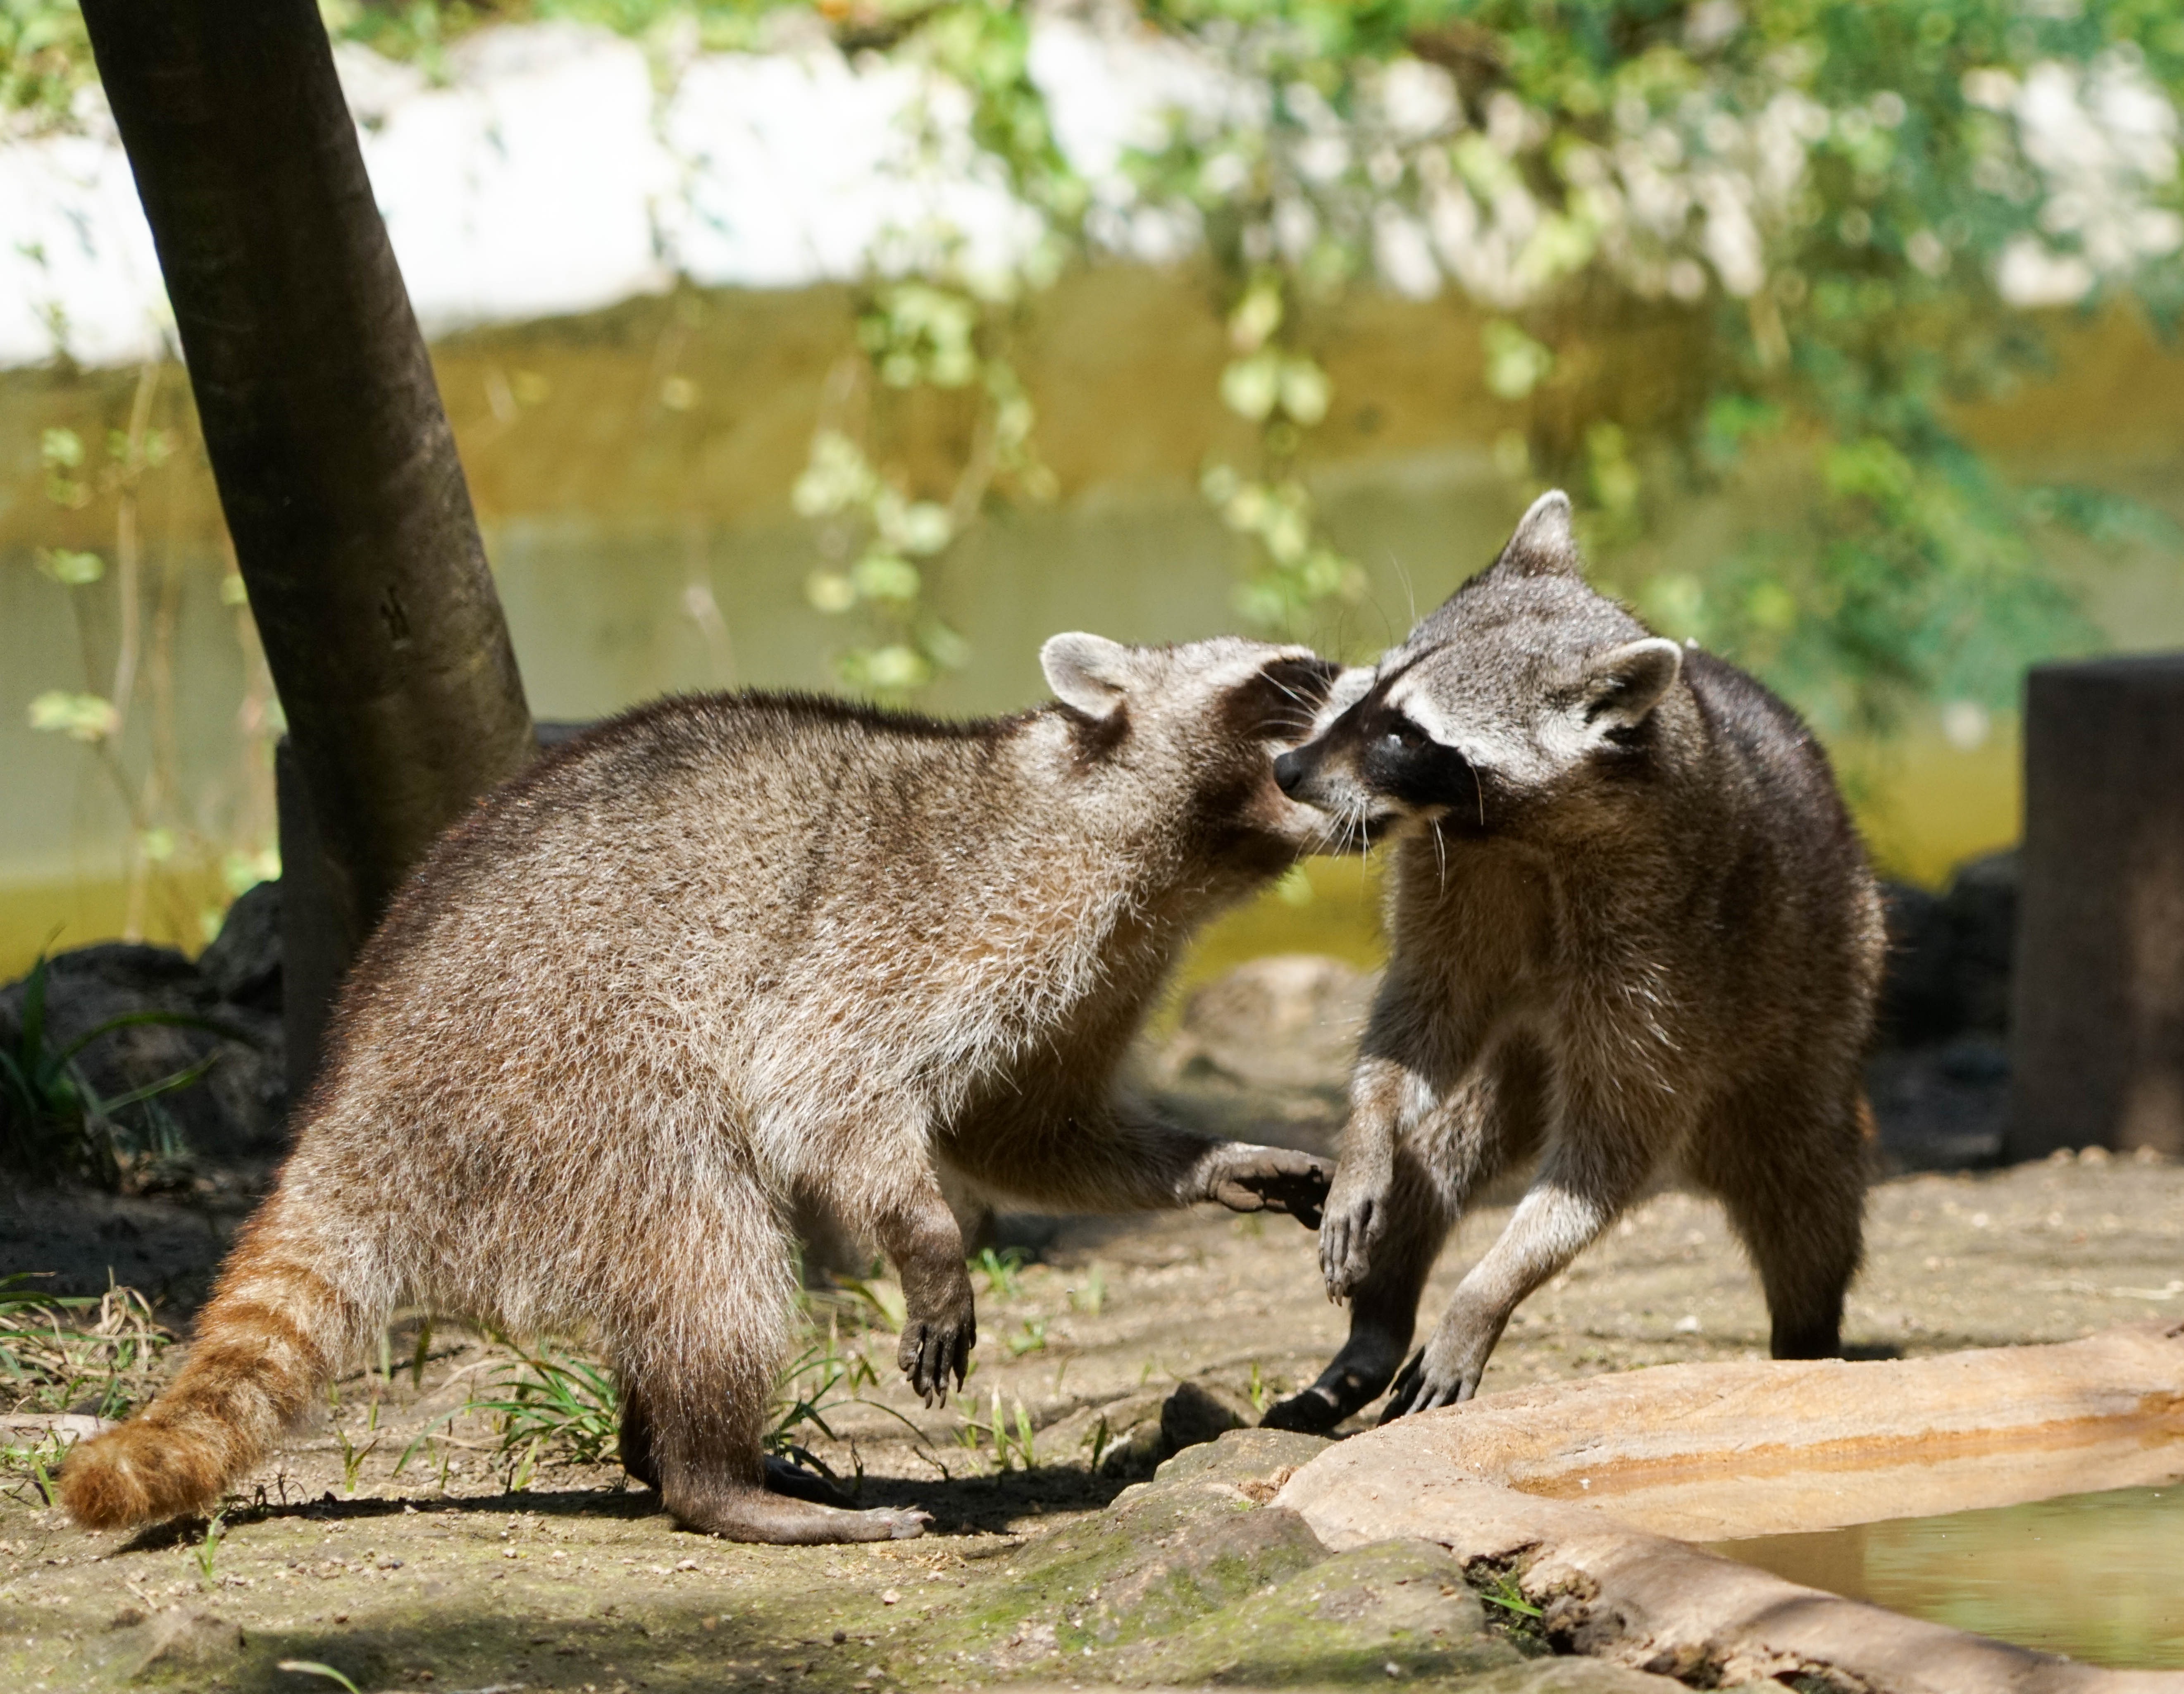
nature, forest, wilderness, animal, travel, wildlife, zoo, critter, park, mammal, two, playing, tourism, fauna, wallaby, outdoors, raccoon, vertebrate, nocturnal, raccoons, masked, procyonidae, viverridae